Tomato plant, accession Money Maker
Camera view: horizontal (90 deg, fisheye); turntable rotation: 330 degrees
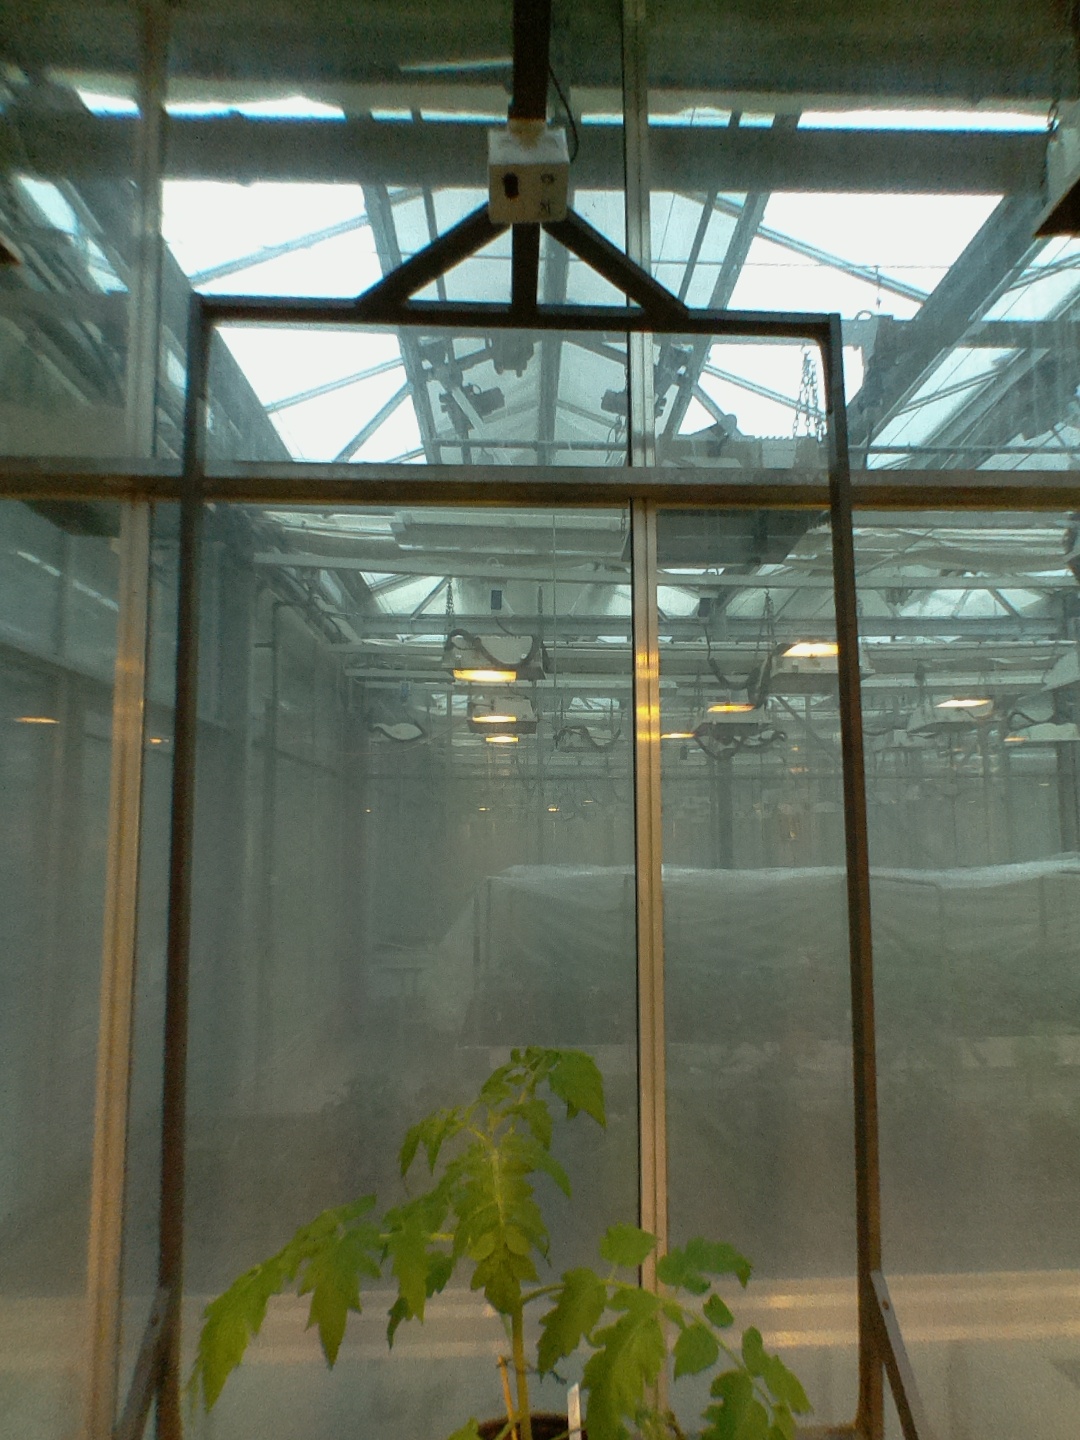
BBCH growth stage 14: 8 of true leaves visible